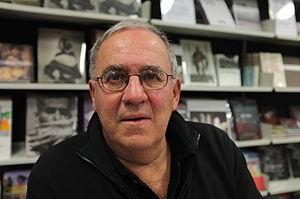
Tod Papageorge est un photographe américain.